Espen Barth Eide

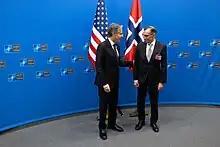
Barth Eide with US Secretary of State Antony Blinken in November 2023

Shortly after his re-appointment, Barth Eide oversaw Norway's response to the Gaza war. After a UN resolution which Norway supported, Barth Eide stated that "Israel is burning sympathy" with their continuous attacks in the Gaza strip. He did reiterate that Israel had the right to self defence, but that it should be within the boundaries of warfare. His comments sparked outrage from the Israeli embassy, who encouraged other countries to support Hamas to leave the war zone rather than condemn Israel.